Mitsuaki Sato

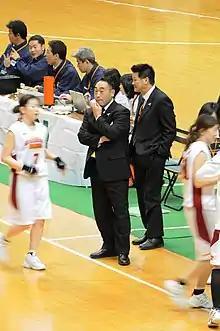
Sato in 2010

is the former Head coach of the Toyota Boshoku Sunshine Rabbits in the Women's Japan Basketball League. He played college basketball for Chukyo University.